Jjamppong

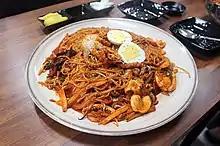
"Gan-jjamppong" (dry version)

In some restaurants, "samseon jjamppong" refers to a more expensive option with additional varieties of seafood. Inspired by gamja-tang, pork back-bone jjamppong uses a mix of pork bone broth, stir fried seafood, chili oil, and vegetables. "Gul jjamppong" contains oysters and is usually served with a spicy white broth, also called "sacheon tangmyeon" ( 사천탕면 ). "Gochu jjamppong" refers to a "jjamppong" with additional spiciness using Cheongyang chili pepper. A panfried variety of "jjamppong" is also served at some restaurants. In "jjamppong bap", rice is used in the place of noodles.